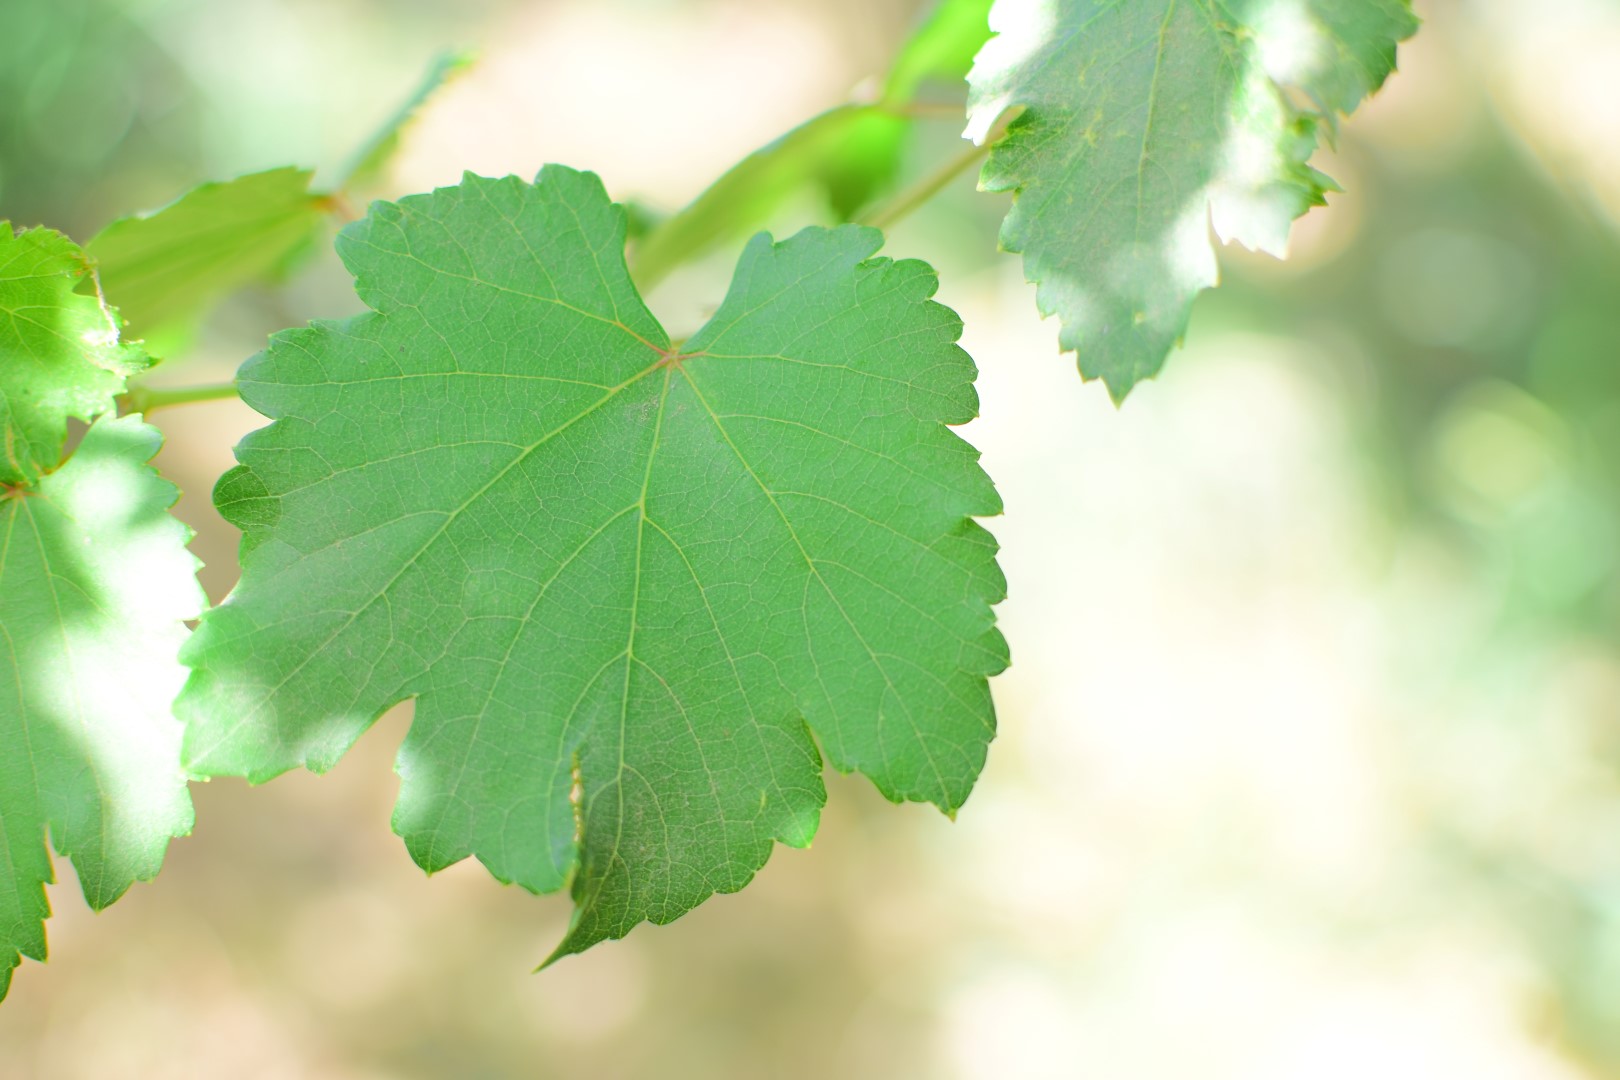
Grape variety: Frinsi